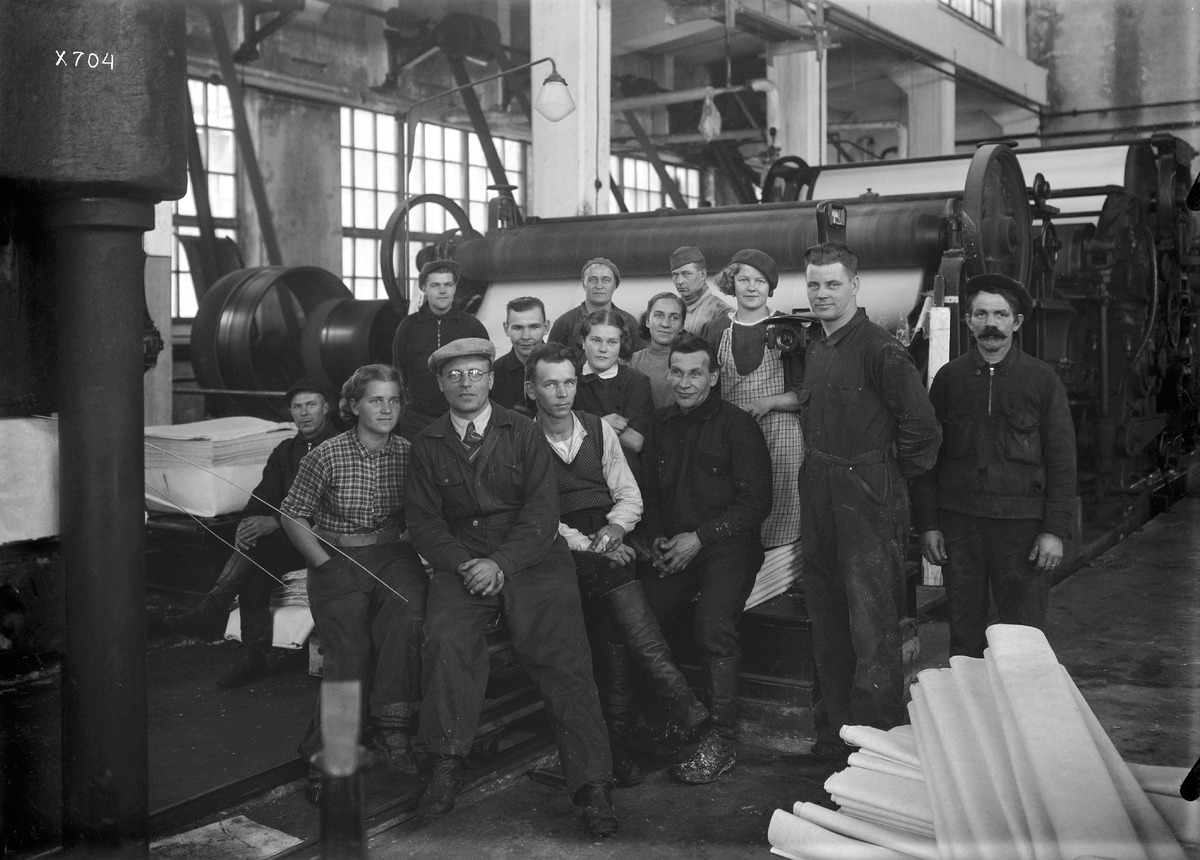
Toppila Oy:n tehdassali, koneistoa ja työntekijöitä
A factory hall, machinery and workers of Toppila Oy
sisällön kuvaus: Toppila Oy:n tehdassali, koneistoa ja työntekijöitä 9.11.1936. content description: A factory hall, machinery and workers of Toppila Oy on November 9, 1936.
Vuosi: 1936
Paikka: Suomi, Oulu, Suomi, Pohjois-Pohjanmaa, Oulu
Aiheet: Toppila Oy; sisäkuva; ryhmäkuva; koneet; metsäteollisuus; puunjalostus; puuteollisuus; tehtaat; tuotantolaitokset; machines; forest industry; wood industry; wood processing; factories; manufacturing plants